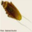
Label: cockroach